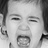
Emotion: sad